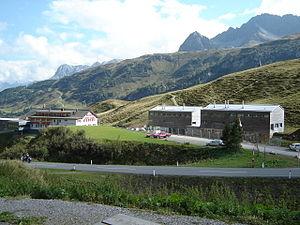
Les Alpes d'Allgäu sont un massif des Préalpes orientales septentrionales. Elles s'élèvent entre l'Autriche et l'Allemagne, au sud de l'Allgäu, un territoire germanique qui leur donne son nom.